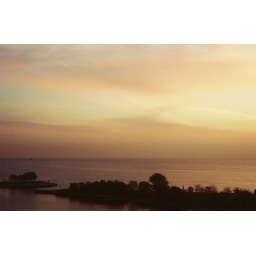
View from 13th floor over lake BeView from 13th floor over lake BelmontView from 13th floor over lake Belmont